Three tramps

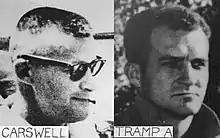
Dan Carswell, a CIA agent, was allegedly arrested in Dealey Plaza disguised as a tramp hiding in a railroad car behind the grassy knoll, from where witnesses claimed to have heard gun shots

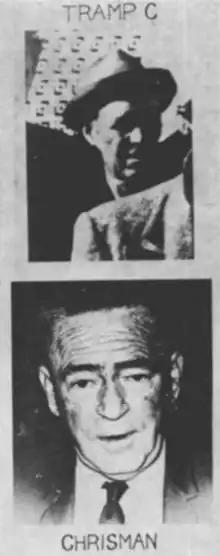
In an exhibit of the Committee on Assassinations Tramp C is compared Fred Crisman (bottom)

The Rockefeller Commission reported in 1975 that they investigated the allegation that Hunt and Sturgis, on behalf of the Central Intelligence Agency (CIA), participated in the assassination of Kennedy. The final report of that commission stated that witnesses who testified that the "derelicts" bore a resemblance to Hunt or Sturgis, "were not shown to have any qualification in photo identification beyond that possessed by an average layman". Their report also stated that FBI Agent Lyndal L. Shaneyfelt, "a nationally-recognized expert in photoidentification and photoanalysis" with the FBI photographic laboratory, had concluded from photo comparison that none of the men were Hunt or Sturgis.